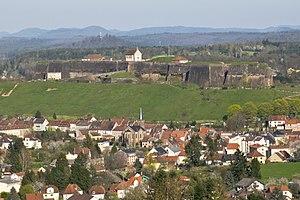
Vue de la Citadelle de Bitche
Cette page concerne les événements qui se sont produits durant l'année 1871 en Lorraine.
la liste des châteaux de la Moselle recense de manière non exhaustive les châteaux, maisons fortes, mottes castales, situés dans le département français de la Moselle. Il est fait état des inscriptions et classements au titre des monuments historiques.